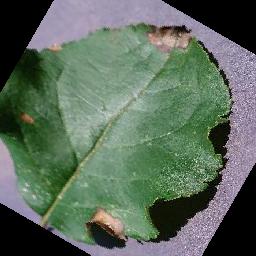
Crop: apple
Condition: black_rot